Hövsan

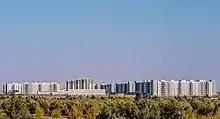
Hovsan Skyline

Hövsan is a municipality in the eastern part of Baku, Azerbaijan. It has a population of 85,000.